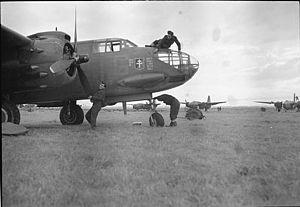
Le groupe de bombardement Lorraine est une unité militaire aérienne française des Forces aériennes françaises libres constitué pendant la Seconde Guerre mondiale qui se distingua en Afrique du Nord et en Europe occidentale.
François Sommer est né le 25 décembre 1904 à Mouzon et mort le 8 janvier 1973 à Paris. Industriel et résistant français, il s'investit également dans la chasse et fonde en 1950 l'Association nationale des chasseurs de grand gibier, qui est à l'origine des premiers plans de chasse ou les arrêtés ministériels autorisant le tir d'été du brocard.
Le Douglas A-20 Havoc / DB-7 est un avion américain de la Seconde Guerre mondiale polyvalent à la fois avion d'attaque, bombardier léger et chasseur nocturne. Il sert au sein de nombreuses forces armées alliées : principalement en URSS, en Grande-Bretagne et aux États-Unis. Le DB-7 est aussi utilisé par les forces aériennes australienne, sud-africaine et française durant la guerre et par le Brésil après. La version bombardier est connue sous le nom Boston par les Forces Britanniques et du Commonwealth, bien que la Royal Air Force utilise la version de chasse nocturne sous le nom Havoc.
L'histoire de l'Armée de l'air française est à la fois celle des moyens aériens militaires et celle des supports à ces moyens. Elle débute avec l'aéronautique militaire.